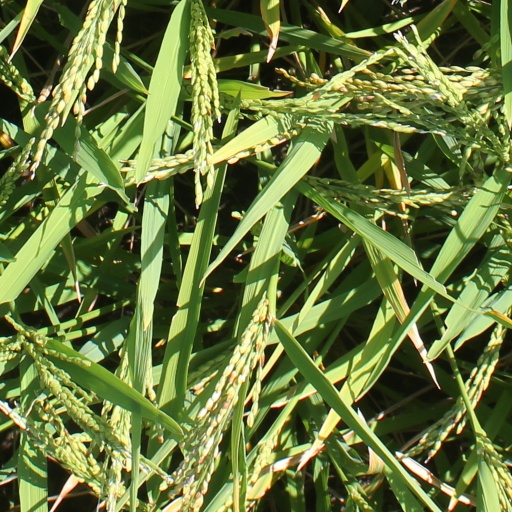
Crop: rice